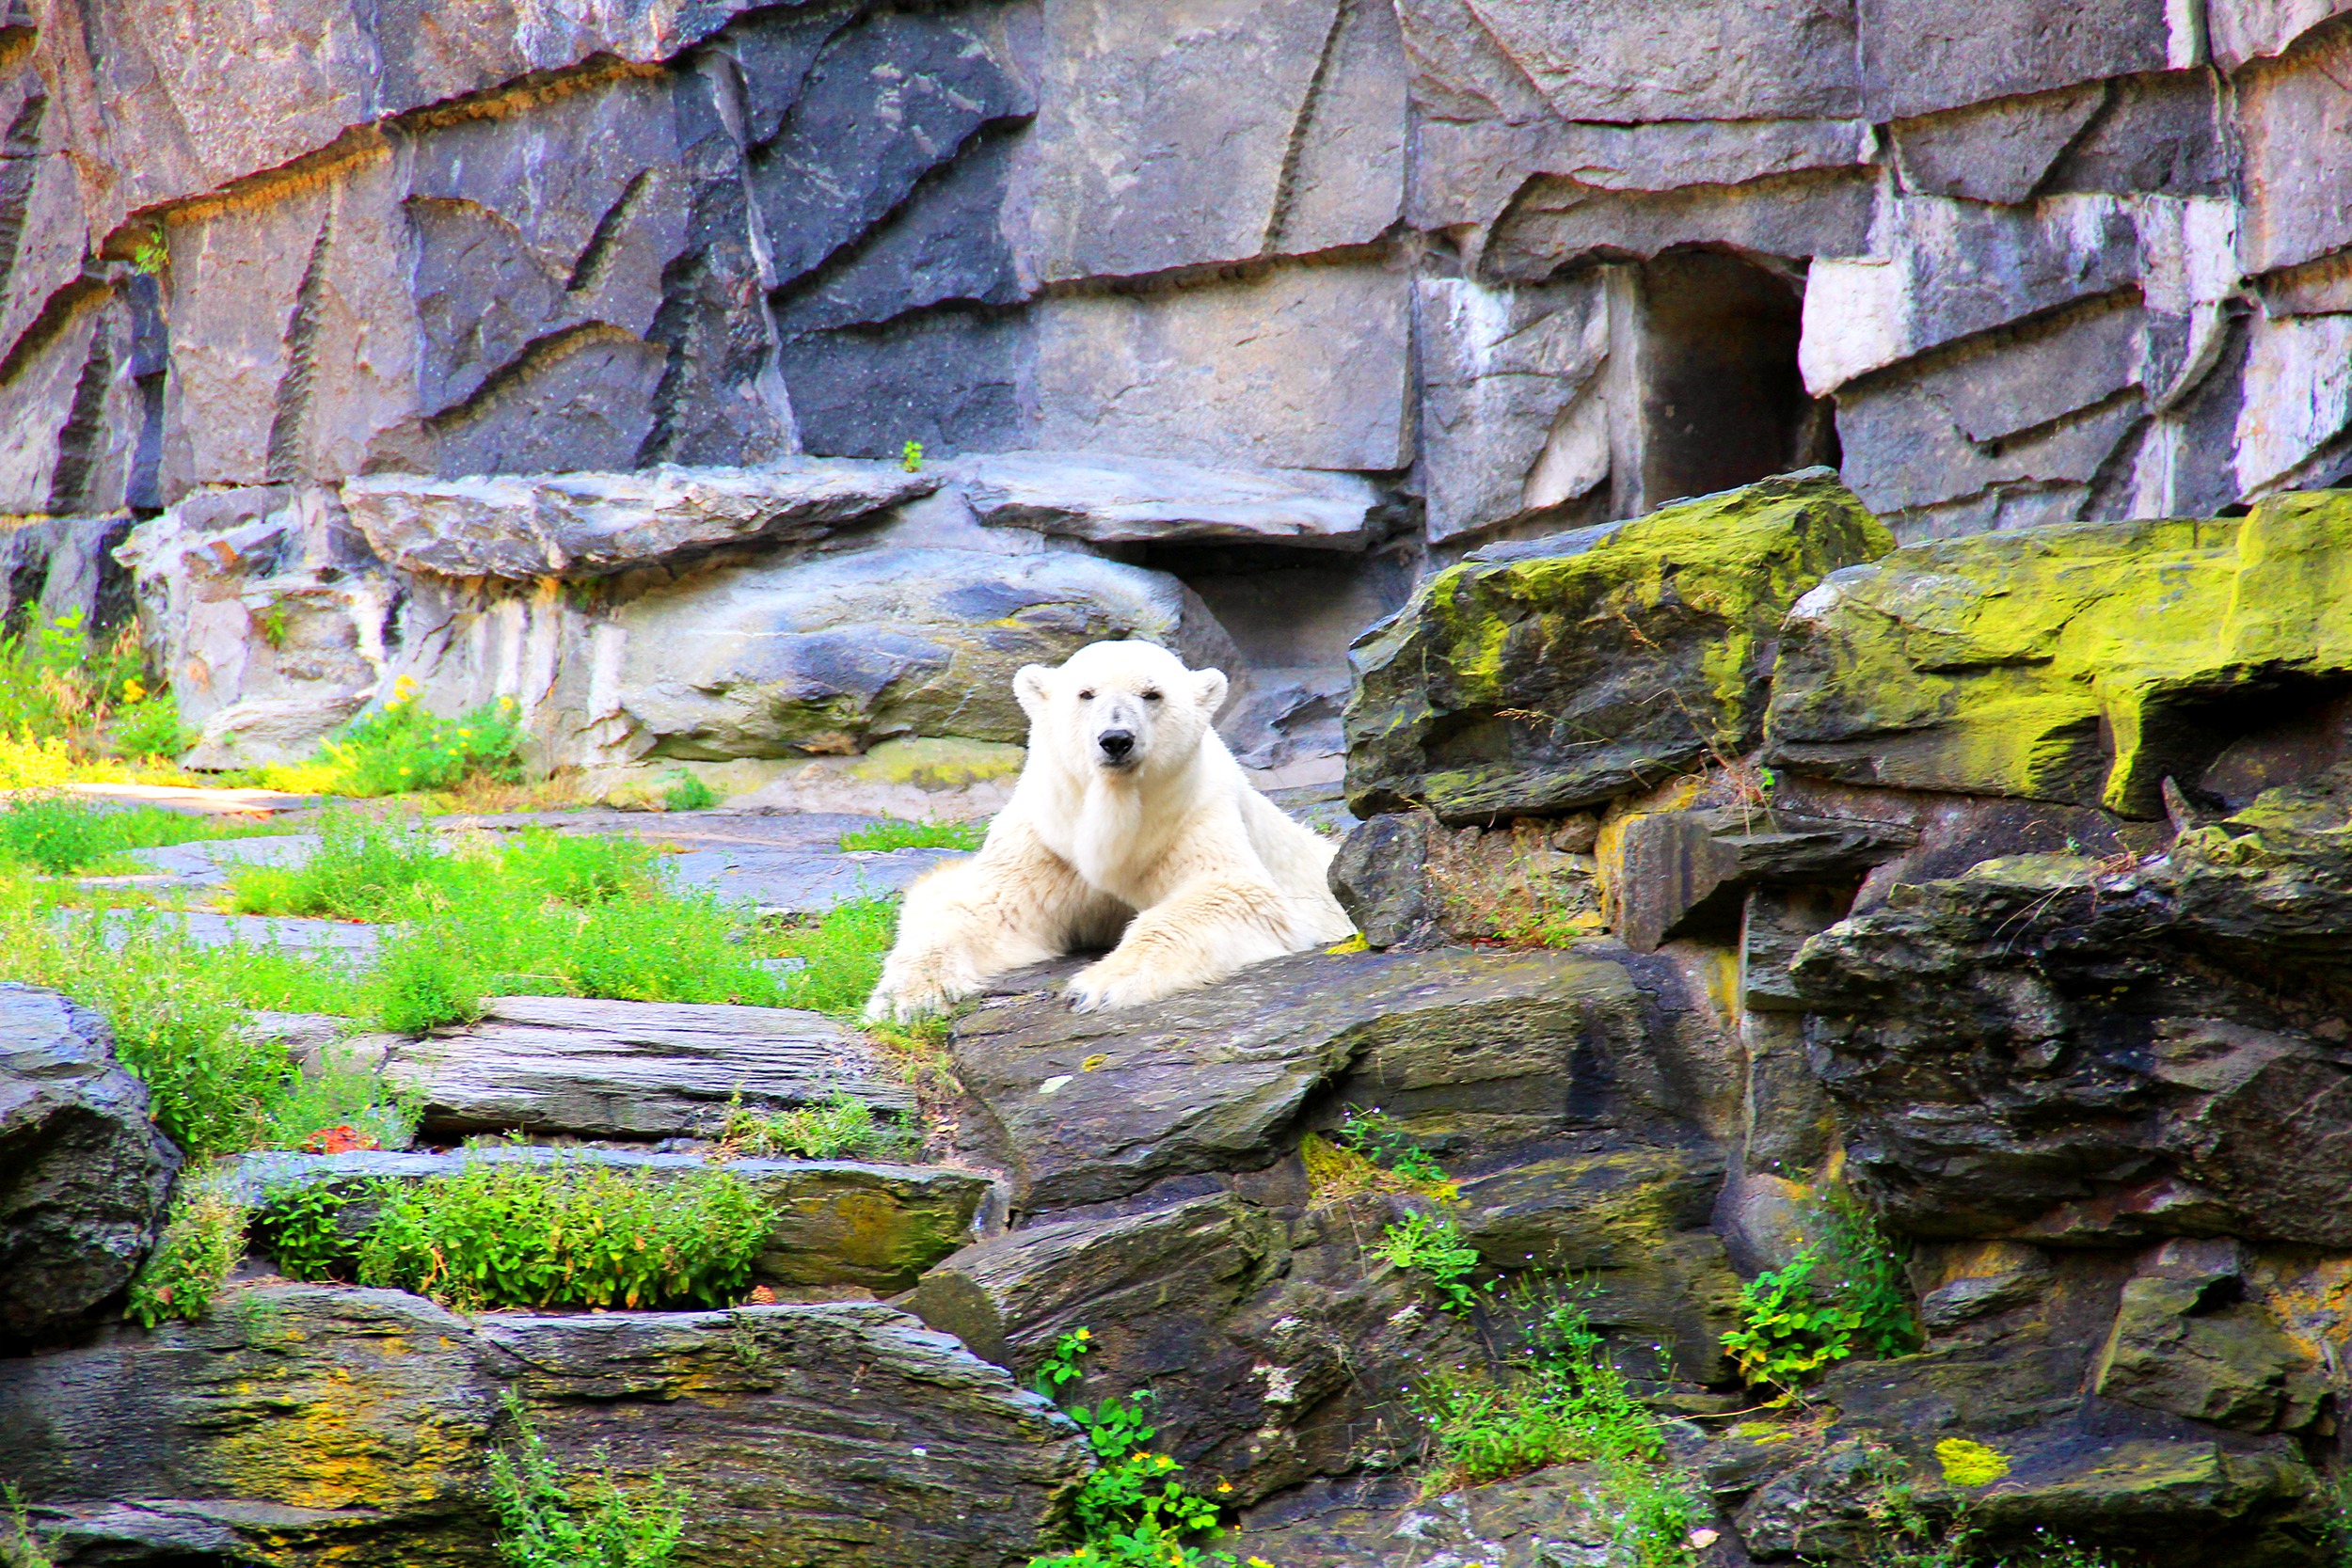
nature, rock, wilderness, white, flower, animal, bear, wildlife, stream, zoo, fur, park, rest, polar bear, enclosure, animal world, water feature, nature conservation, bear enclosure